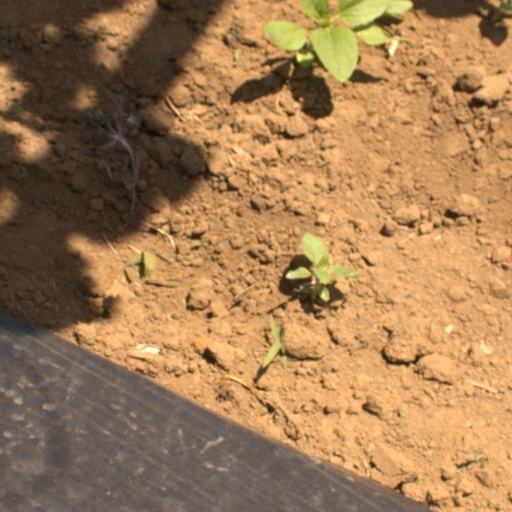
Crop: Jerusalem artichoke